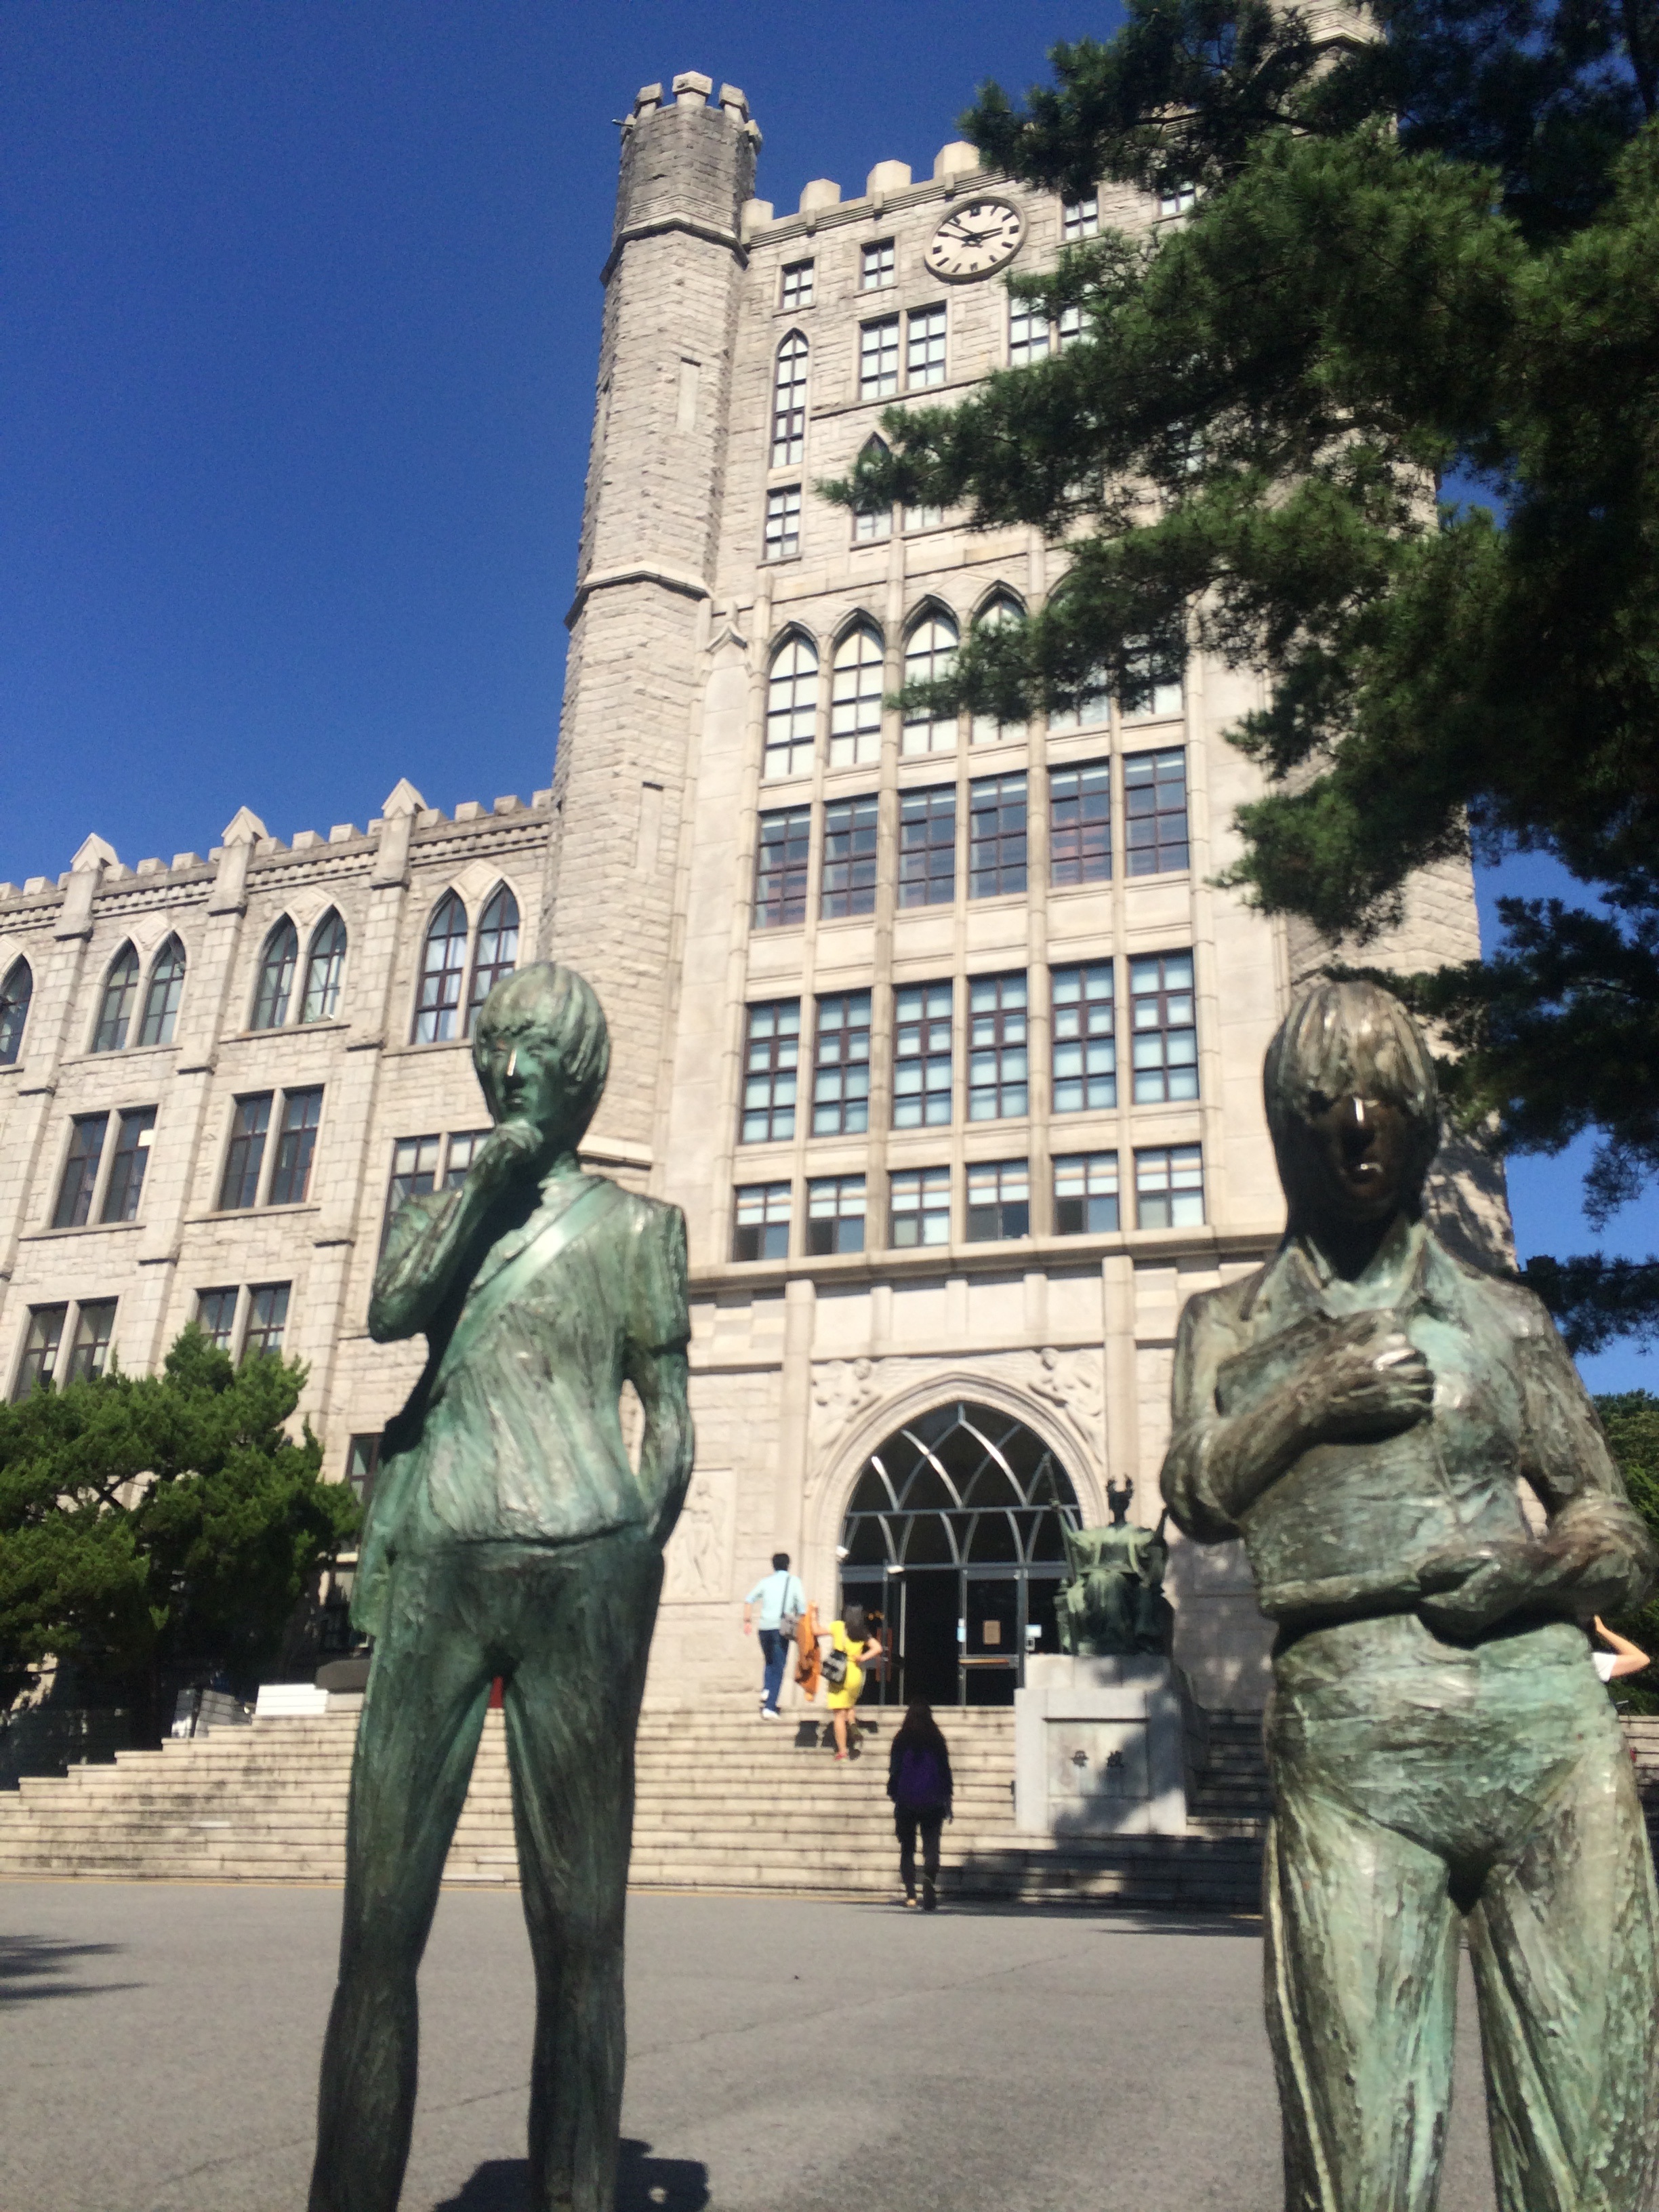
monument, statue, landmark, tourism, sculpture, memorial, art, university, calibration, kyunghee university